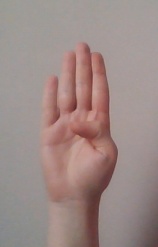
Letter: kaaf